The Jailbird

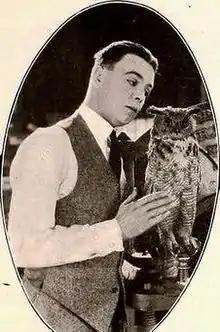
Still with Douglas MacLean

The Jailbird is a 1920 American silent comedy-drama film directed by Lloyd Ingraham and written by Julien Josephson. The film stars Douglas MacLean, Doris May, Louis Morrison, William Courtright, Wilbur Higby, and Otto Hoffman. The film was released on October 10, 1920, by Paramount Pictures.